Abingdon bun throwing

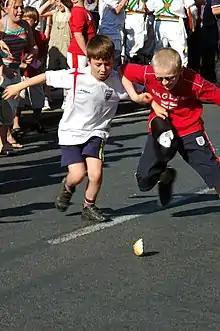
Two boys chase down a bun at the 2006 event.

A bun throwing is held in Abingdon-on-Thames, England, to mark special and royal occasions. During the event thousands of currant buns are thrown from the roof of the County Hall by members of the Abingdon Town Council. The council states that the event has a 400-year history, though the first known throwing took place in 1760 or 1761 to mark the accession or coronation of George III and Charlotte. The buns are sometimes marked with insignia related to the event being commemorated and are often kept as mementoes.